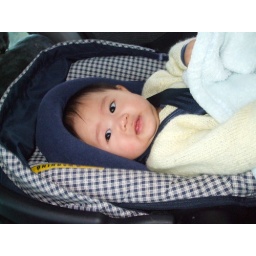
I'm in my car seat going out with mum n dad